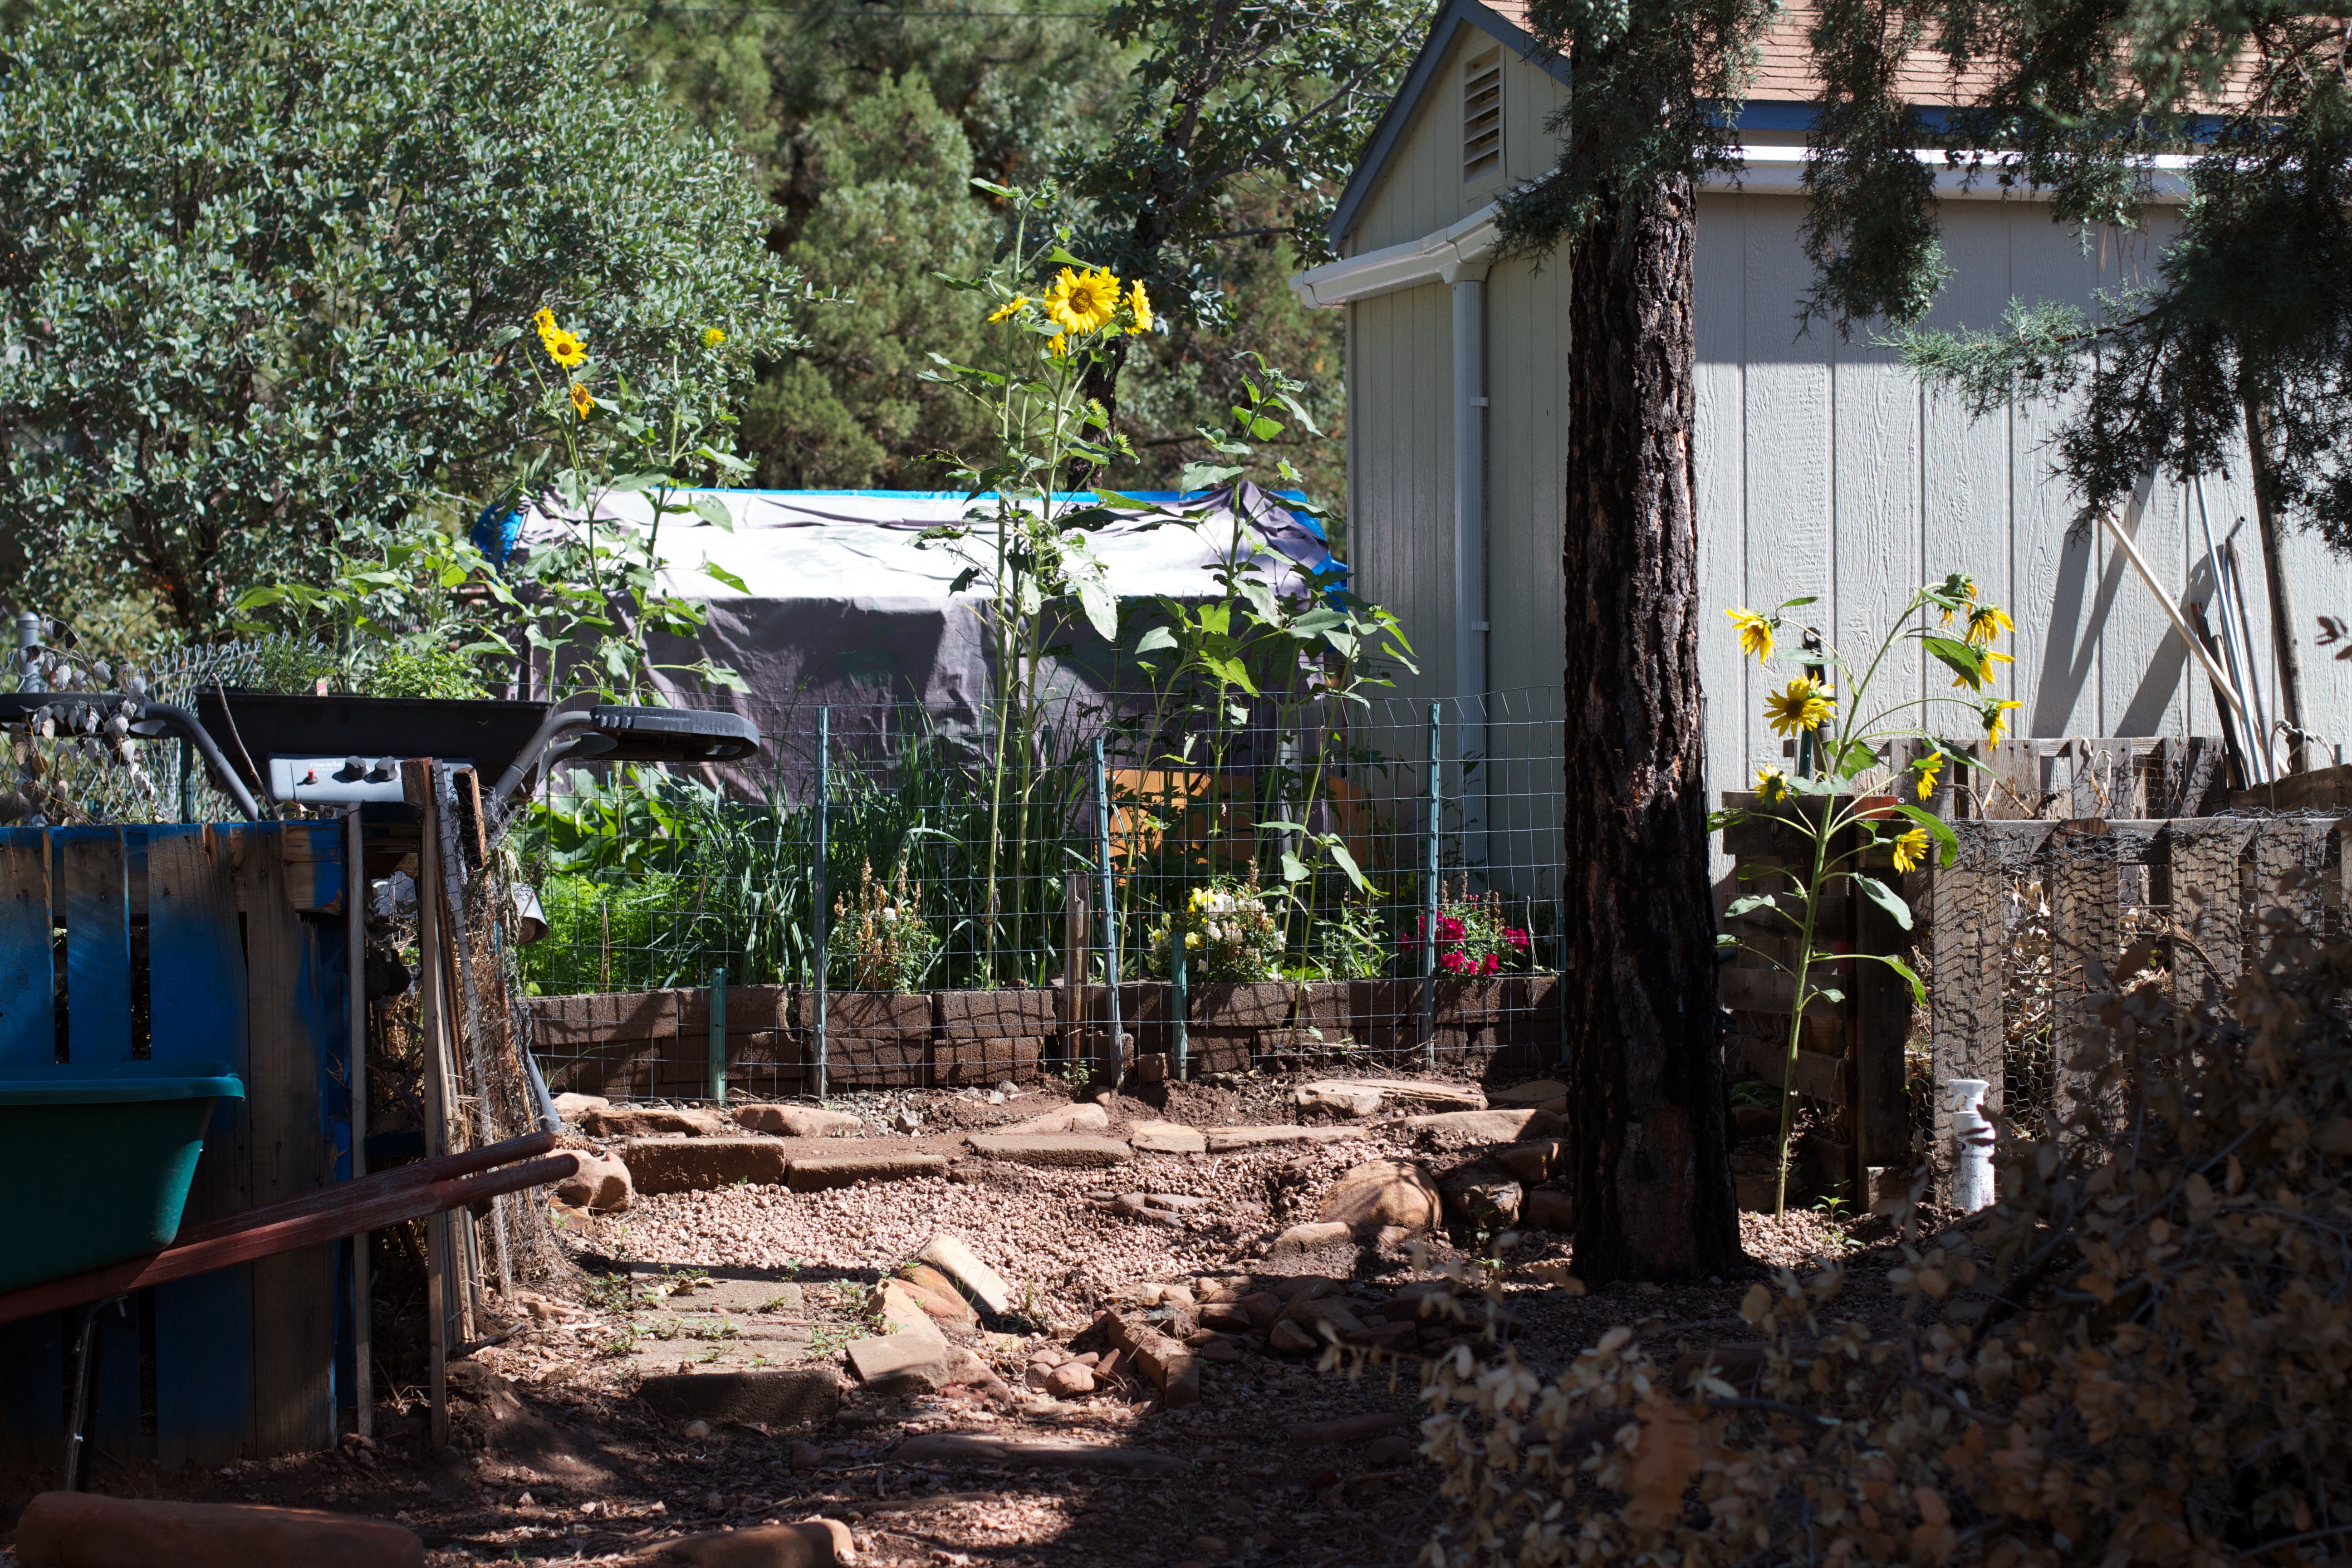
tree, house, flower, garden